Max Grosskreutz

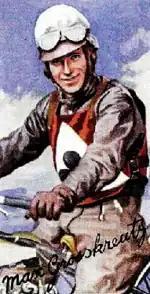
1937 cigarette card

In 1947, he made a comeback, riding for the Odsal Boomerangs and made three further Test Match appearances.